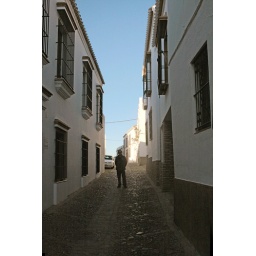
A street in Carmona. That glorious blue sky every morning always lifts my spirits.